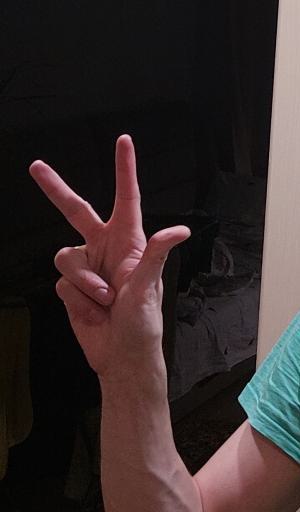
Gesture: three2